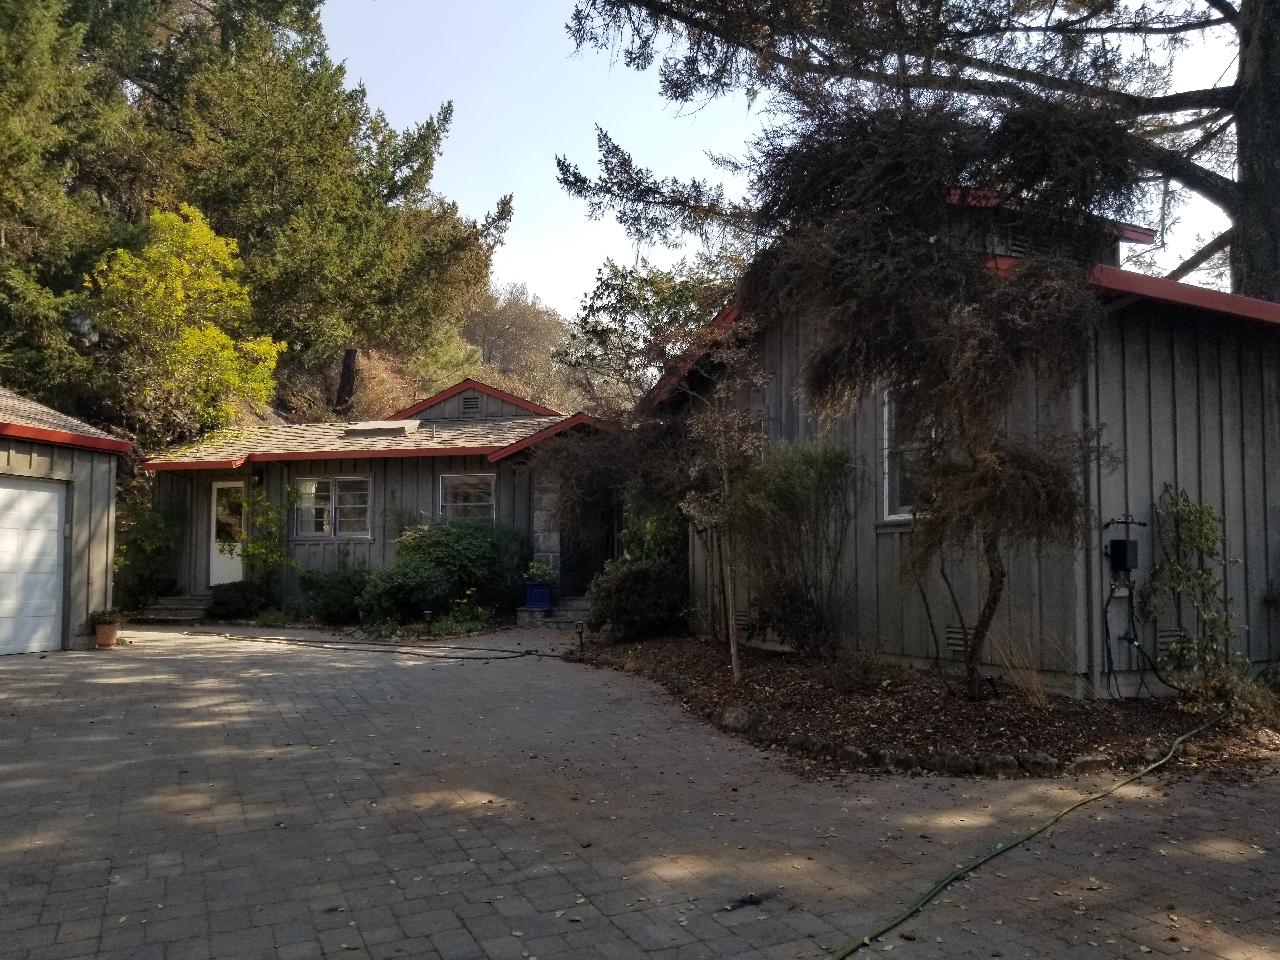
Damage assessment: no_damage